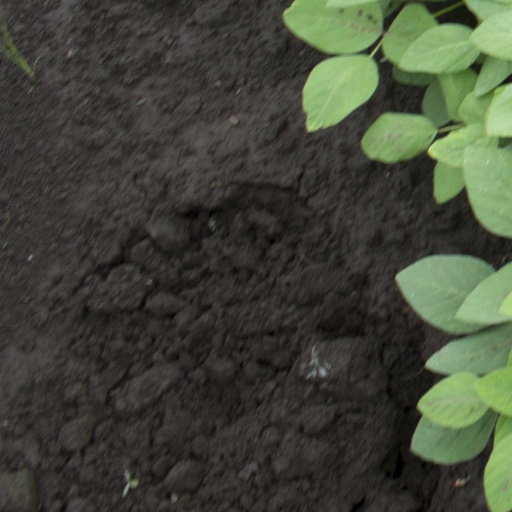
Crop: soybean